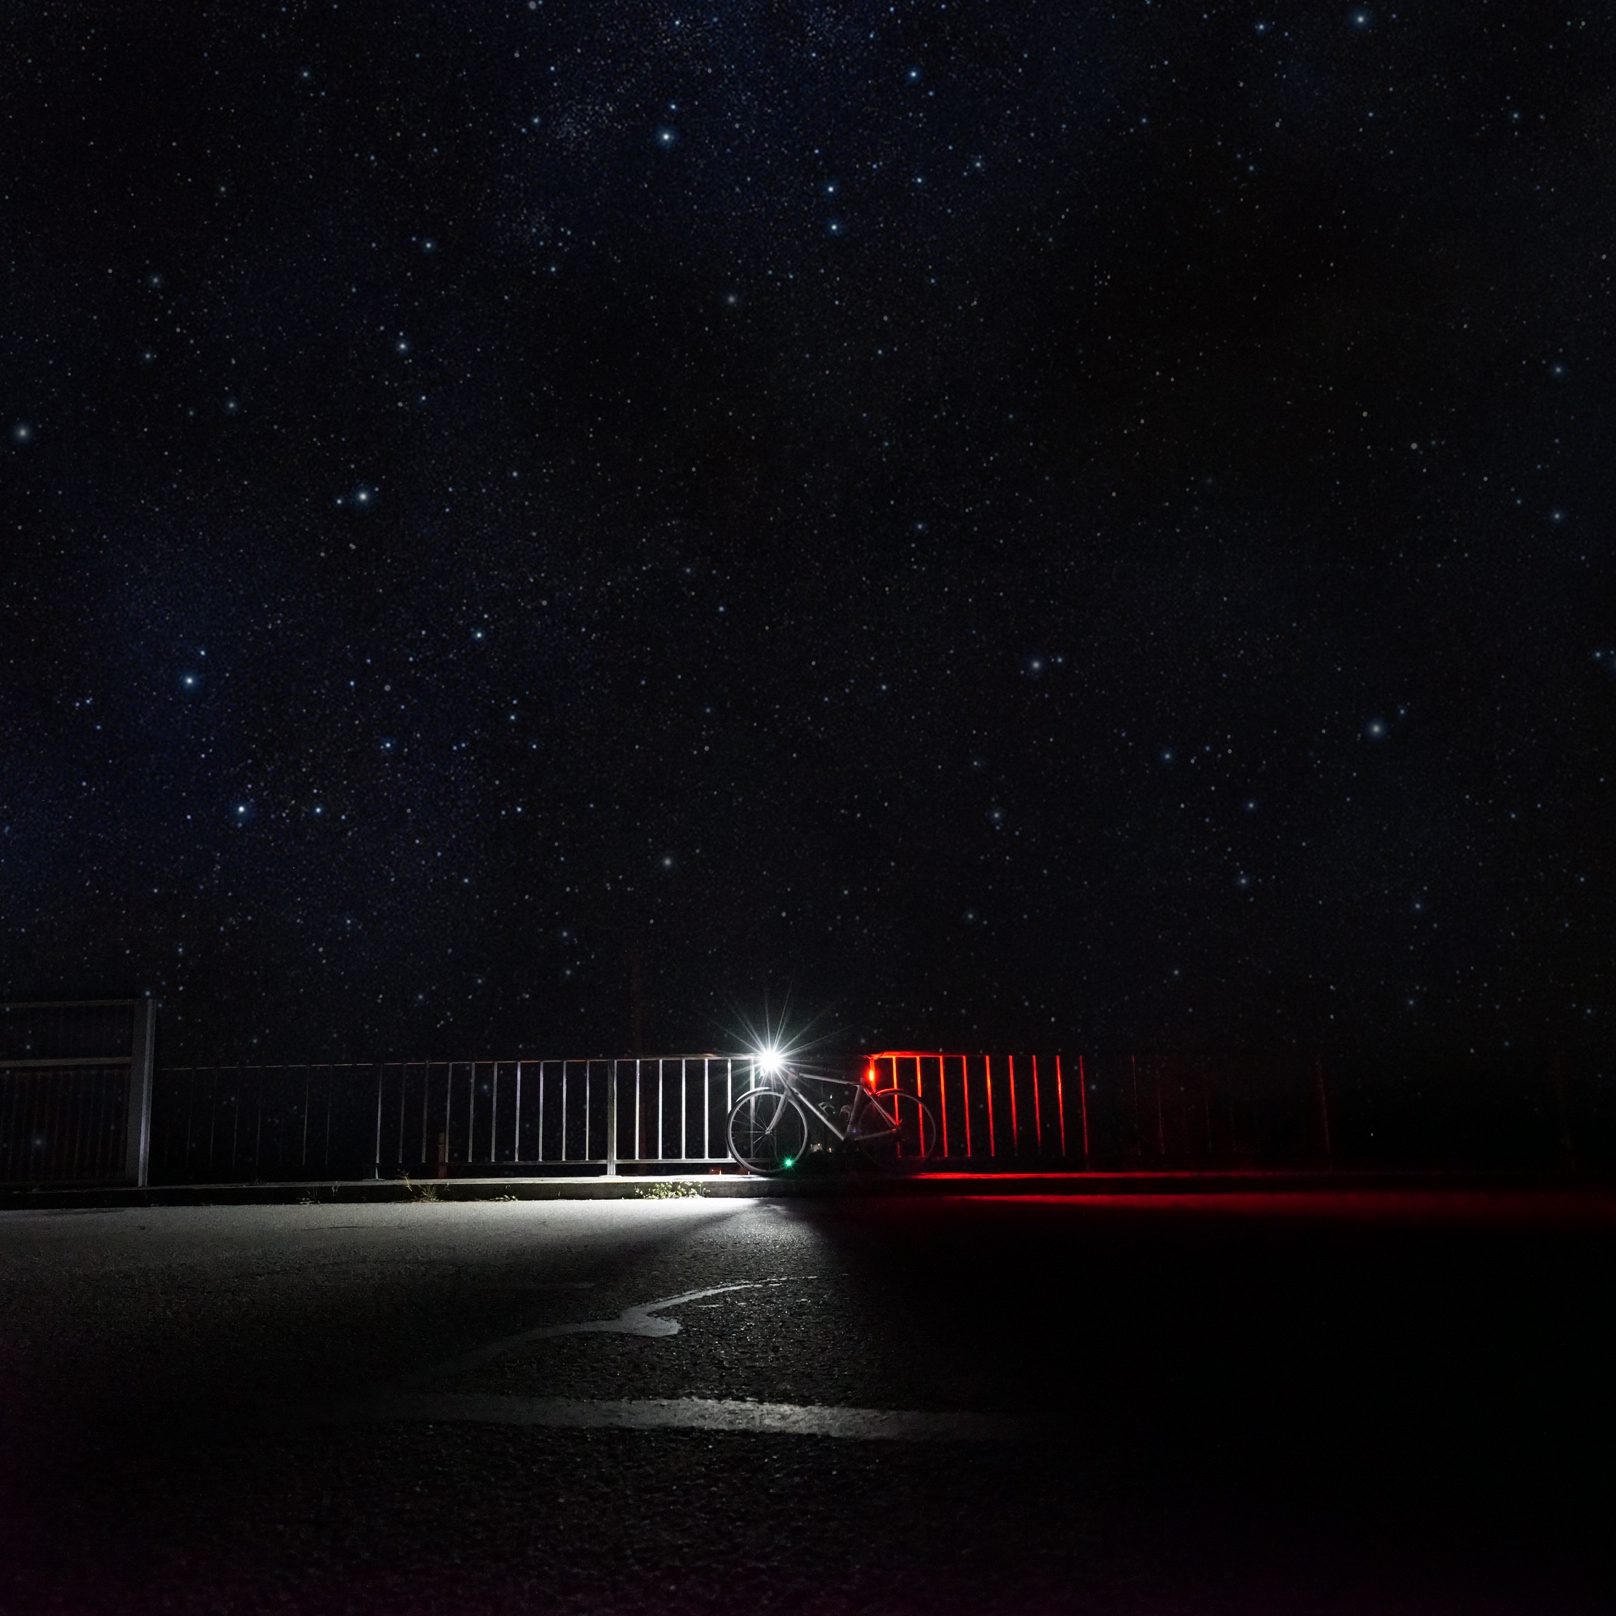
snow, light, blur, sky, road, street, night, star, bicycle, bike, atmosphere, travel, dark, evening, reflection, constellation, space, darkness, galaxy, moon, moonlight, cycling, flash, astronomy, stars, photograph, midnight, railings, evening sky, night lights